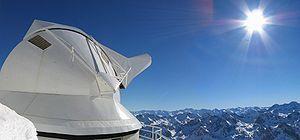
Le pic du Midi de Bigorre est situé dans les Hautes-Pyrénées, et atteint une altitude de 2 876 mètres. Il est connu entre autres pour la présence d'un observatoire astronomique et d'un relais de télévision, installés à son sommet.